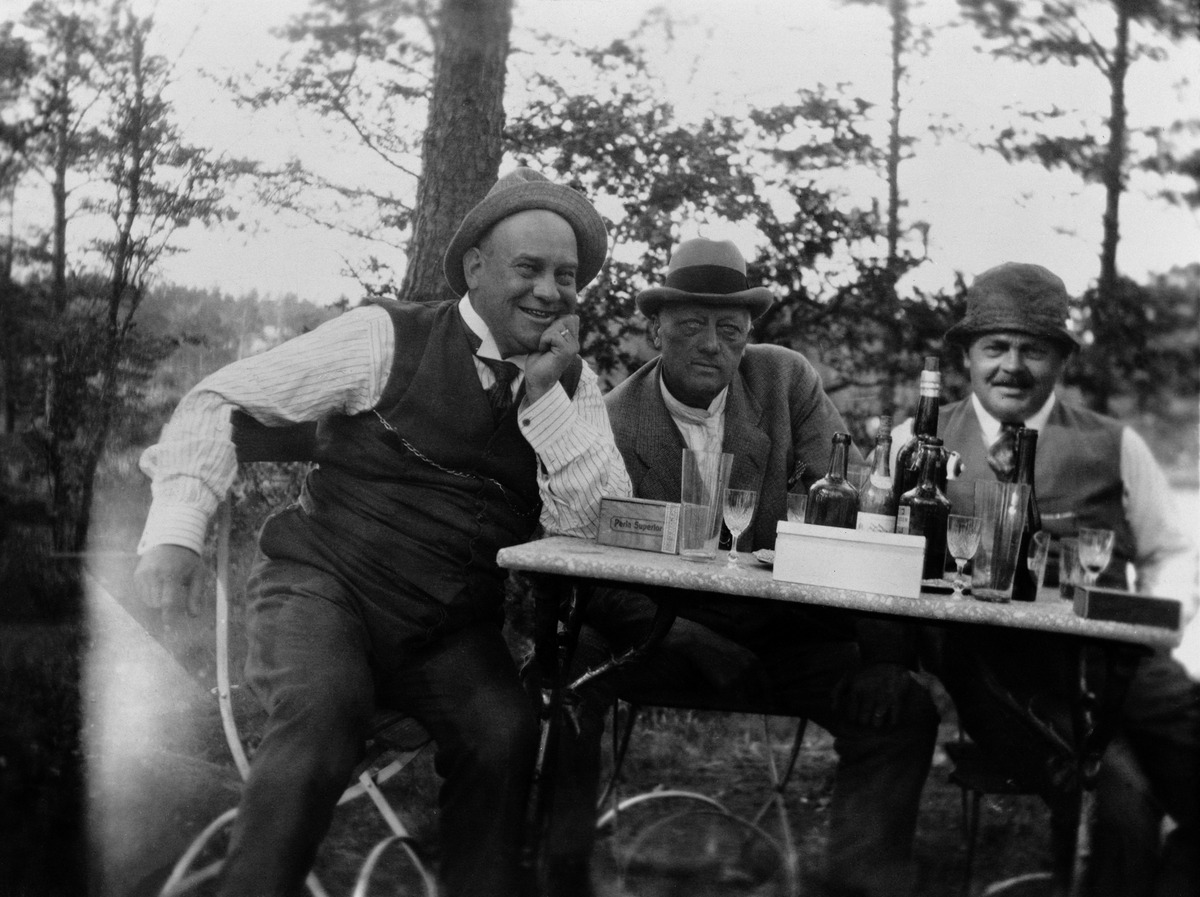
Kolme miestä pihapöydän ääressä
sisällön kuvaus: Kolme miestä pihapöydän ääressä. Pöydällä juomapulloja ja laseja. mustavalkoinen
Ajankohta: kuvausaika 1910 -luku
Aiheet: vaatteet housut liivit paidat, alkoholijuomat, päähineet, pihakalusteet, pullot, juoma-astiat, asusteet solmiot, lomailu, kesänvietto